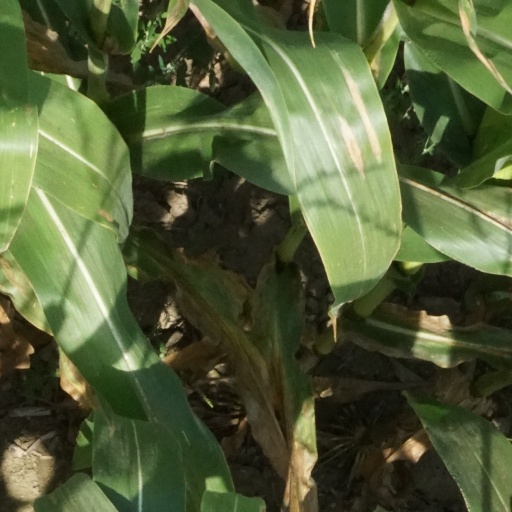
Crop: maize; corn